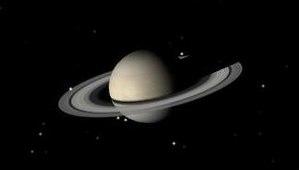
Japet est un satellite naturel de Saturne, le troisième plus grand satellite de la planète par la taille. Il fut découvert en 1671 par Jean-Dominique Cassini.